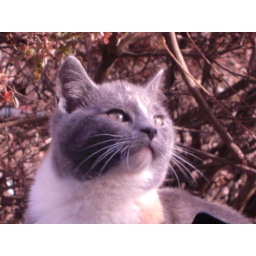
this is my cat Chaos in a tree